City of the Lost

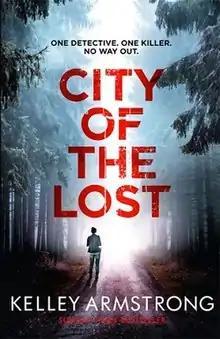
First edition

City of the Lost is a 2016 crime fiction novel written by Kelley Armstrong. It follows homicide detective Casey Duncan in the hidden Rockton, a small, off-the-grid town in the wilderness of the Canadian Yukon where people go when they wish to disappear. After fleeing to the town with her best friend Diana, Casey begins to investigate a string of grisly murders as she attempts to uncover the killer in their midst. It was published in May 2016.